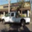
Label: pickup_truck